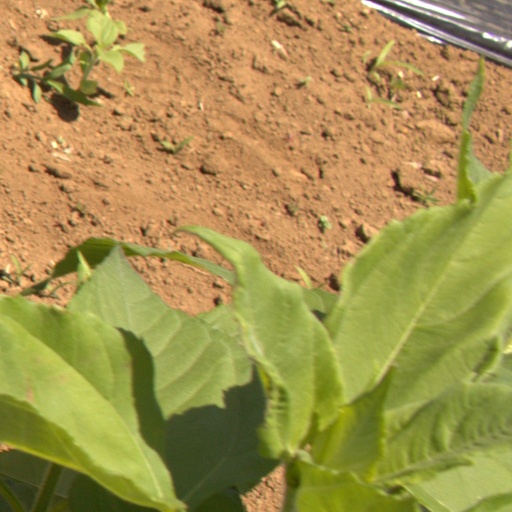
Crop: Jerusalem artichoke